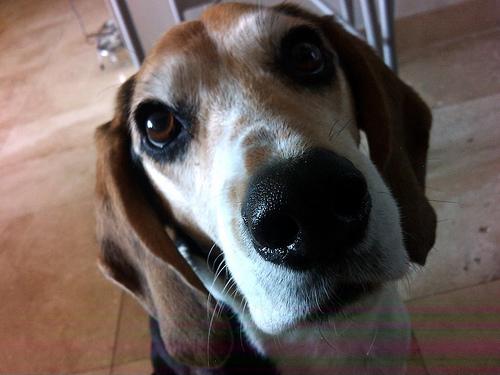
Breed: beagle